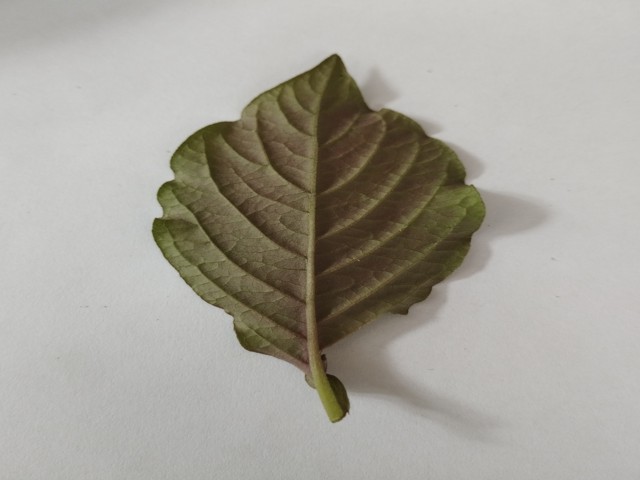
Plant: apang